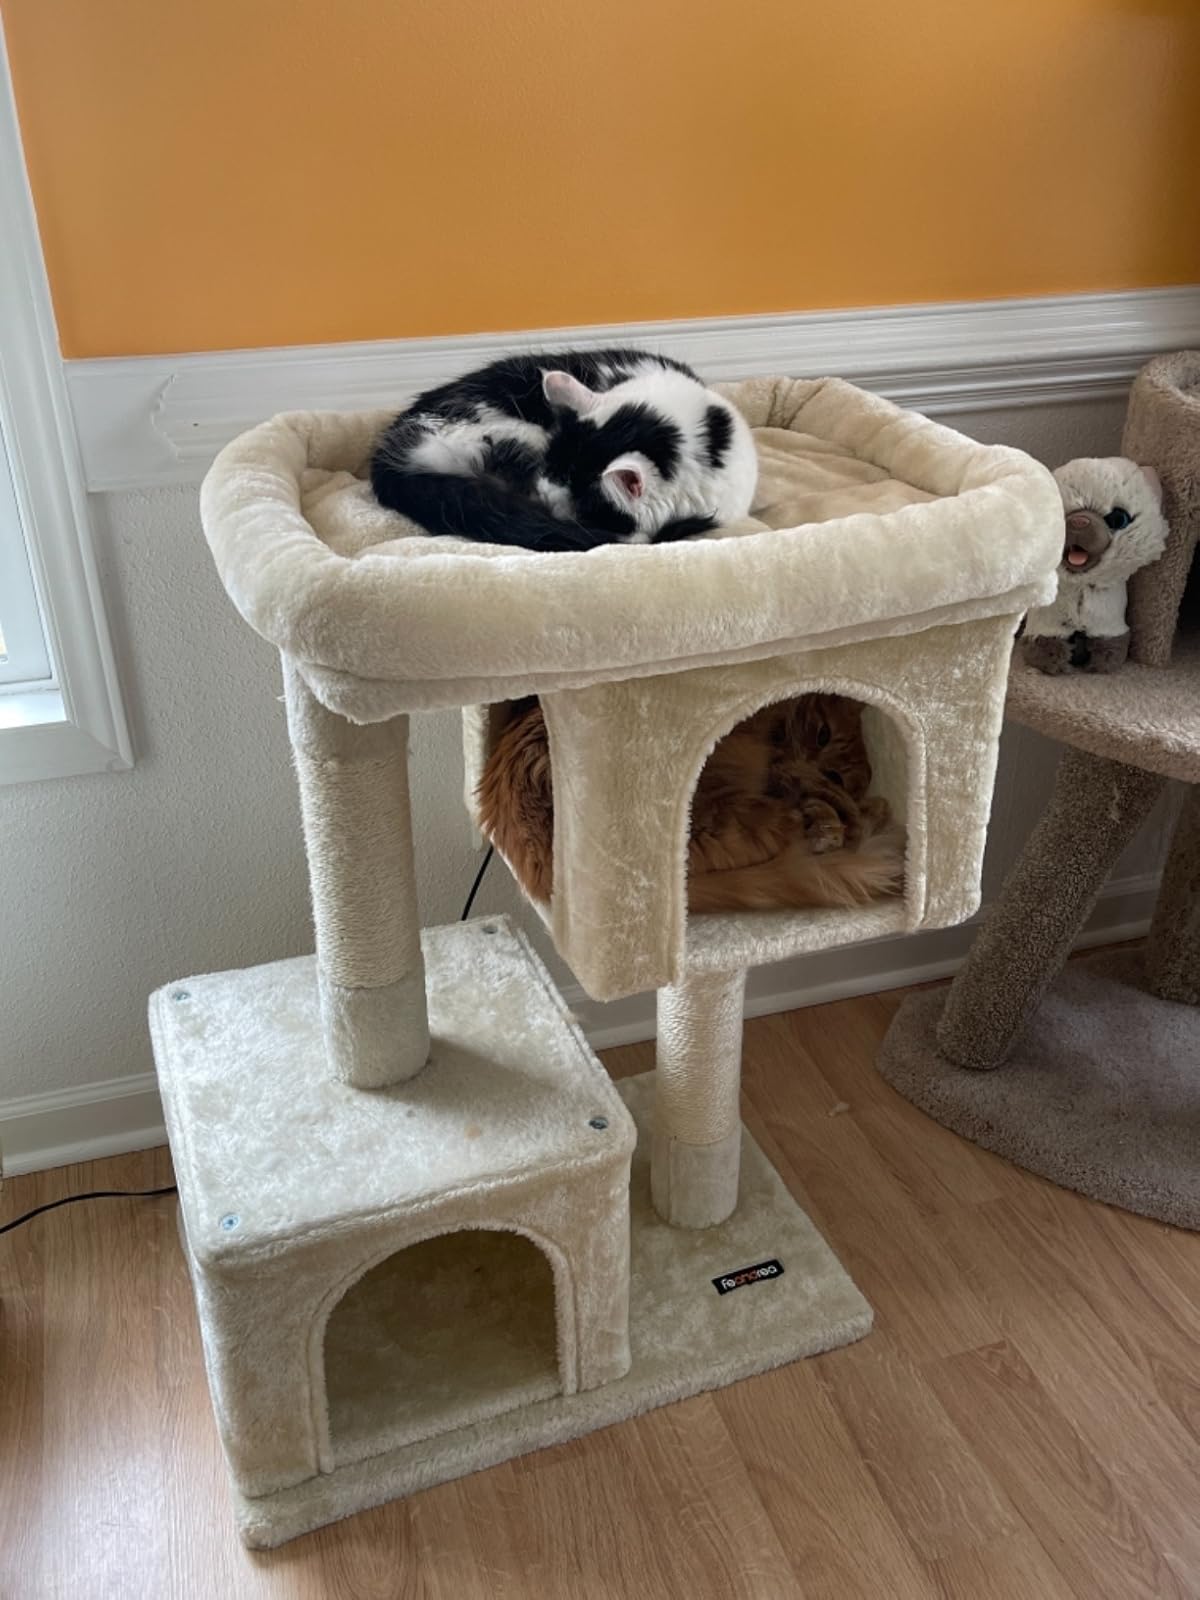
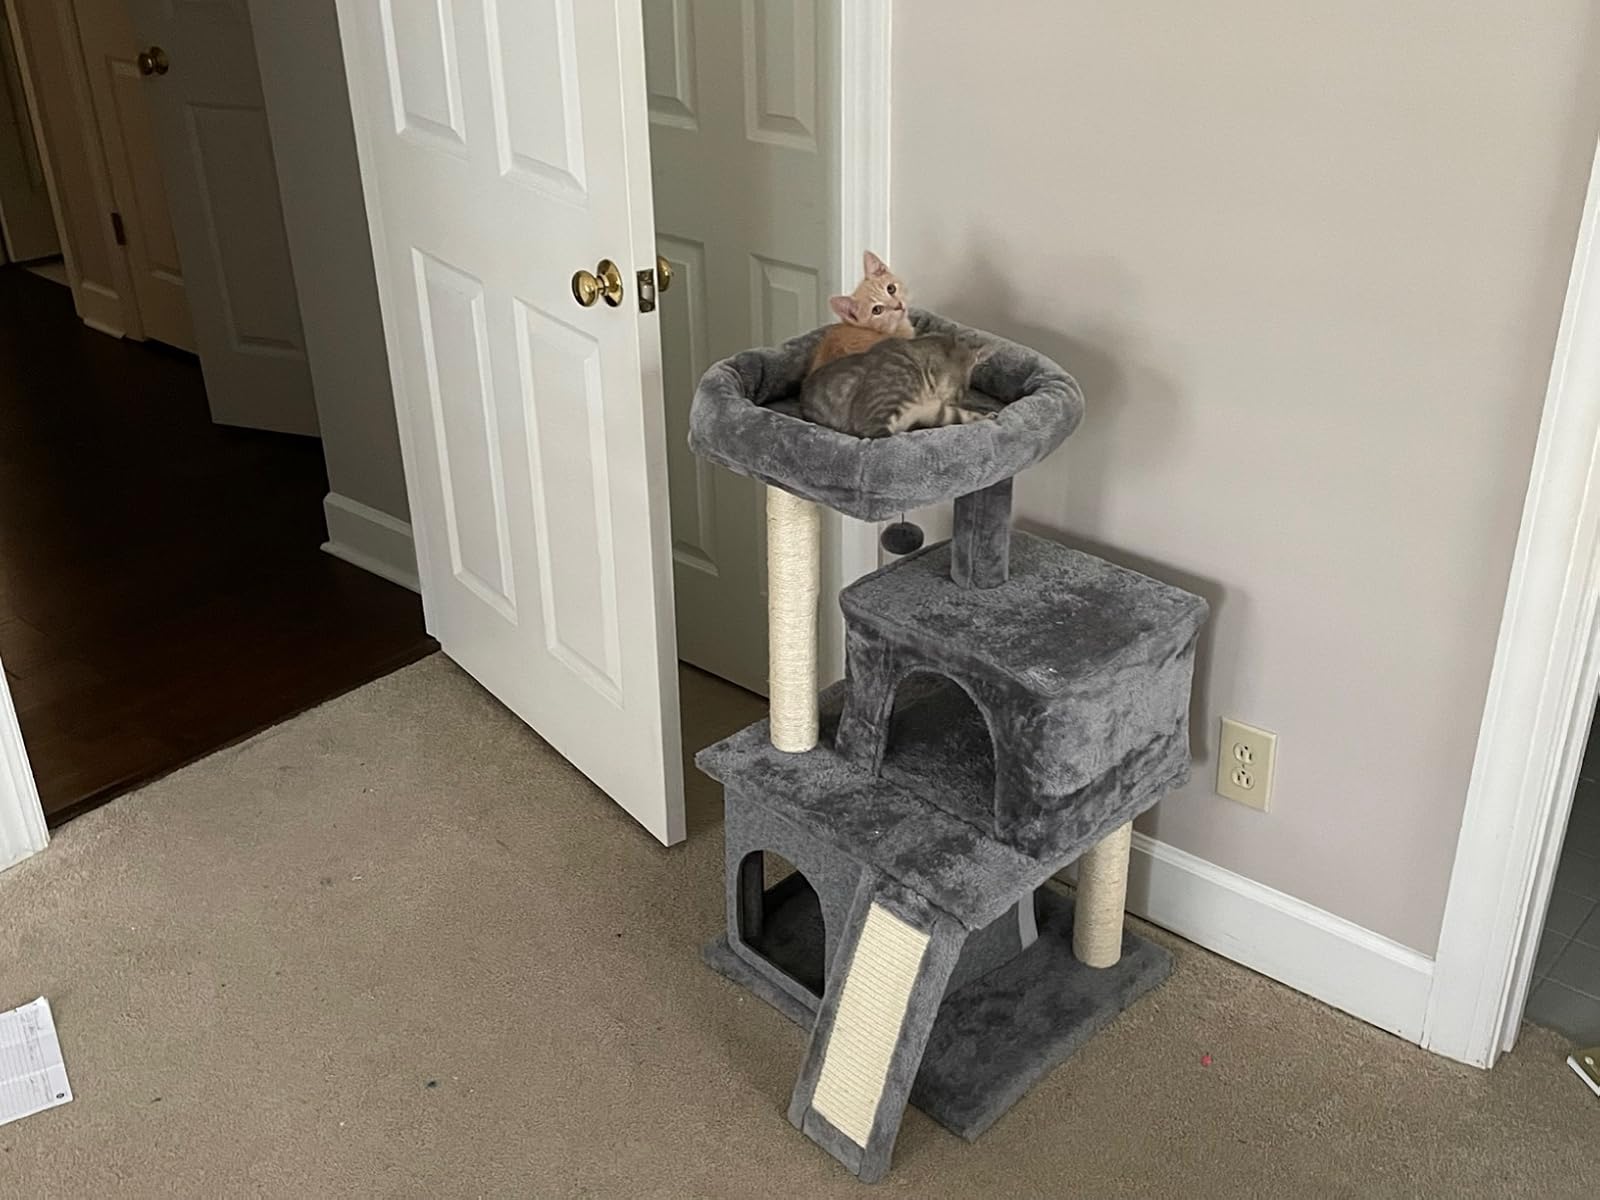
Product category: items_cat tree
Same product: no